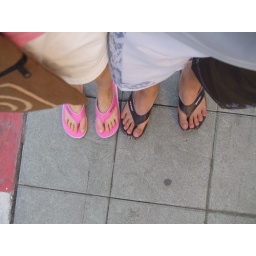
We bought this shoes from the street market near the resort in phuket. And we walk around the patong beach